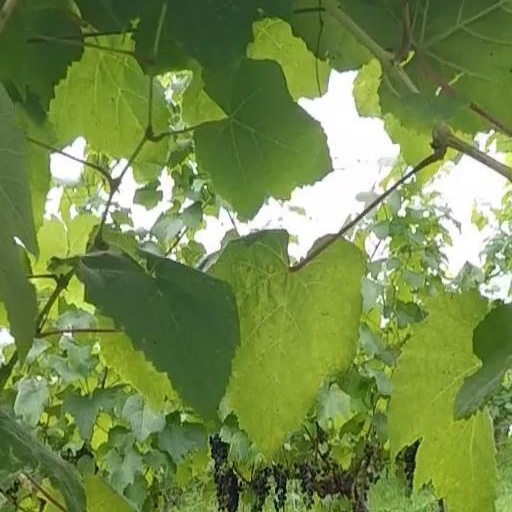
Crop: grape